Tamil diaspora

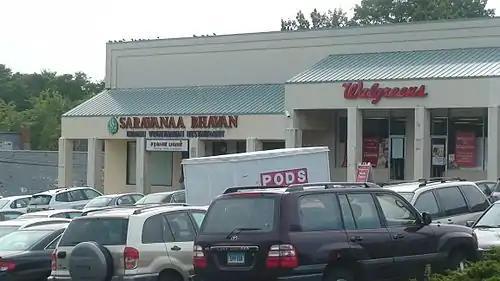
One of the most popular overseas branches of Chennai-based Saravanaa Bhavan, the world's largest Indian vegetarian restaurant chain, is located in Edison, New Jersey, U.S.

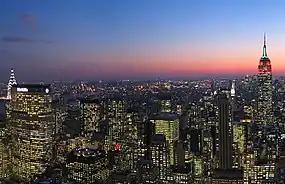
The New York City Metropolitan Area, including Central New Jersey, as well as Long Island and Staten Island in New York, is home to the largest Tamil American population.

Central New Jersey contains the largest population concentration of Indian Americans of Tamil descent. Sizeable populations of Indian American Tamils have also settled in New York City, and New Jersey and New York house separate Tamil Sangams. The Washington, D.C. metropolitan area on the East Coast as well as Silicon Valley on the West Coast also have Tamil associations. On the other hand, the New York City and Los Angeles metropolitan areas and Central New Jersey are home to the largest concentrations of Tamil-speaking Sri Lankan Americans.